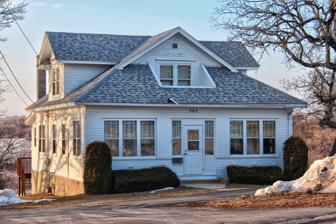
Building: Roberts House (Barneveld, Wisconsin)
Country: United States of America
Year built: 1920
Historic house in Wisconsin, United States United States historic place Roberts House U.S. National Register of Historic Places Roberts House Location 302 Front St., Barneveld, Wisconsin Coordinates 43°01′04″N 89°53′47″W / 43.01778°N 89.89639°W / 43.01778; -89.89639 ( Roberts House ) Area 1 acre (0.40 ha) Built 1920 ( 1920 ) Architect John Lewis Architectural style Bungalow/Craftsman MPS Barneveld MRA NRHP reference No. 86002311 Added to NRHP September 1, 1988 Roberts House is located in Barneveld, Wisconsin . It was listed on the National Register of Historic Places in 1988 and on the State Register of Historic Places the following year. References